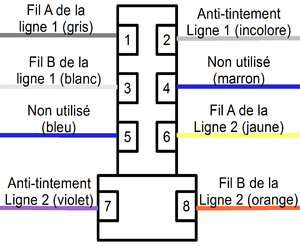
Schéma de connexion d'une Prise en T
La prise F-010 ou prise en T, surnommée ainsi du fait de sa forme semblable à la lettre T, est le type de connecteur téléphonique historique en France. On l'appelle parfois conjoncteur PTT du nom de l'ancienne administration des postes et télécommunications ou encore prise gigogne quand elle permet d'en empiler plusieurs l'une sur l'autre. Elle a été installée sur les installations terminales de France Télécom jusqu'à la fin 2003. Depuis, les nouvelles installations sont équipées de prises 8P8C à la norme CEI 60603-7 appelées incorrectement RJ45. Cette prise est aussi communément appelée « prise 8 plots ».